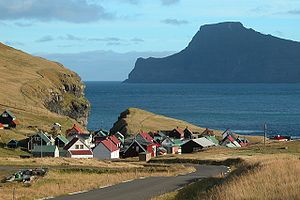
Kommuner på Færøerne / Kommunerne
Gjógv.